Hawk (novel)

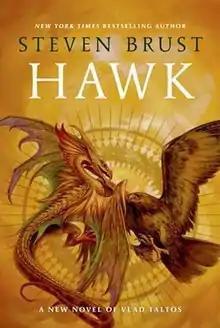
First edition

Hawk is the fourteenth book in Steven Brust's Vlad Taltos series, set in the fantasy world of Dragaera. It was published in 2014. Following the trend of the series, it is named after one of the Great Houses, and the personality characteristics associated with that House are integral to its plot.